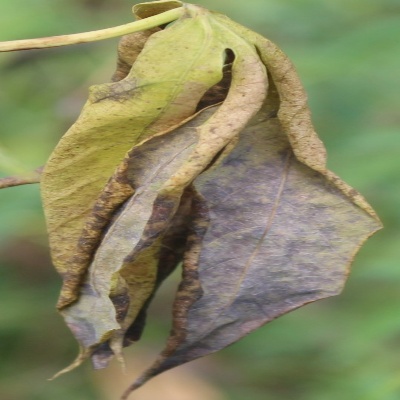
Crop: Cassava
Condition: bacterial blight